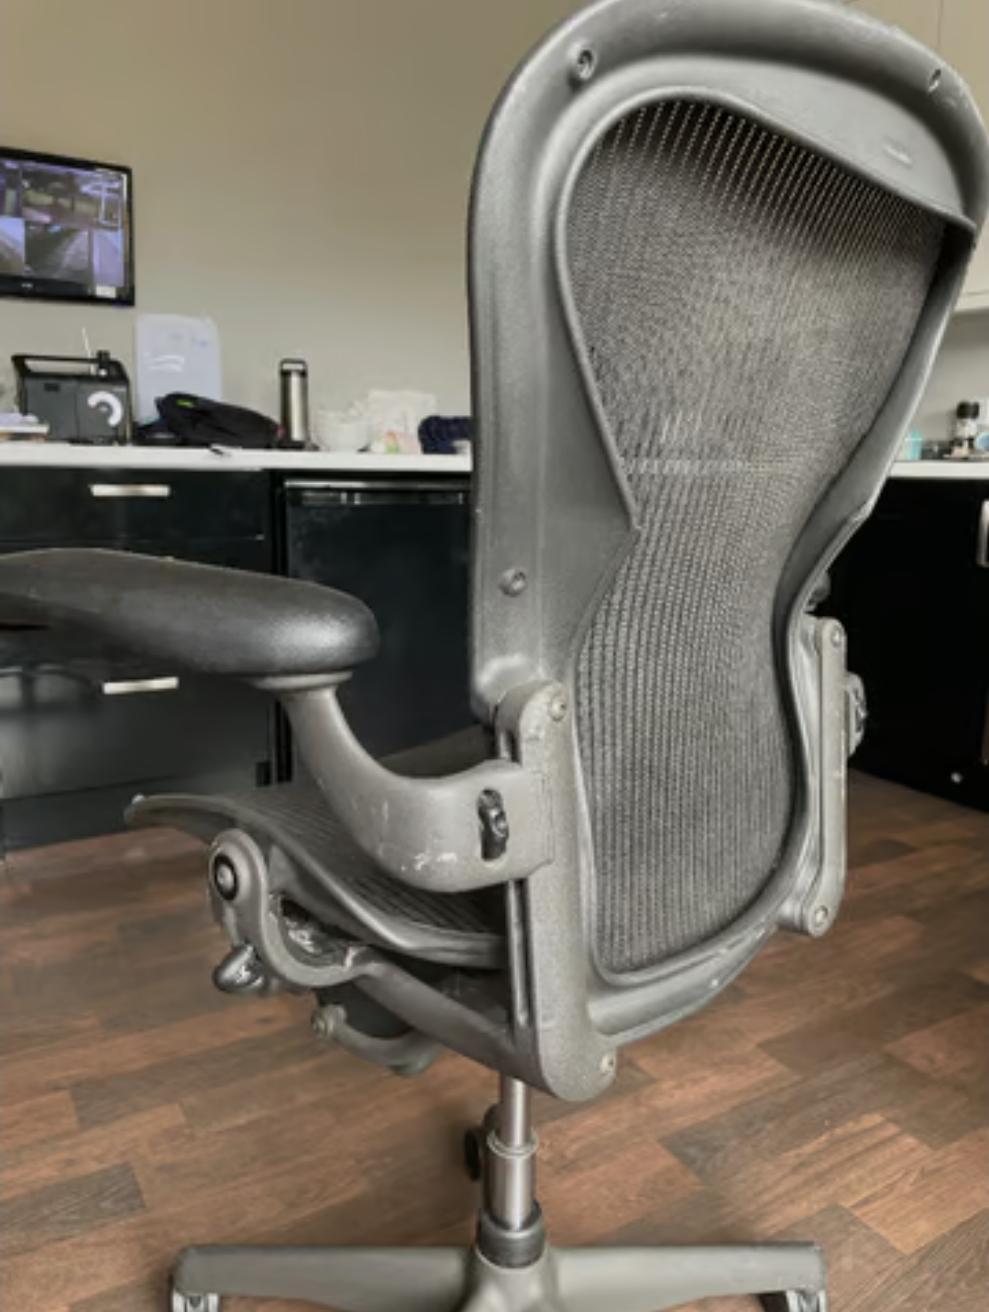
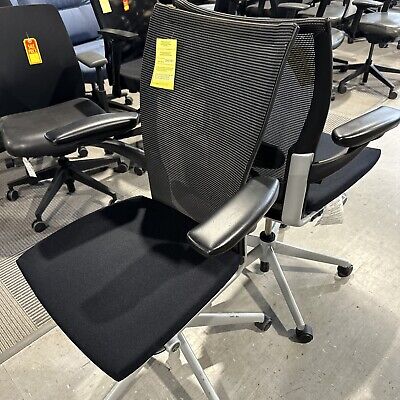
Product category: items_chair
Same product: no